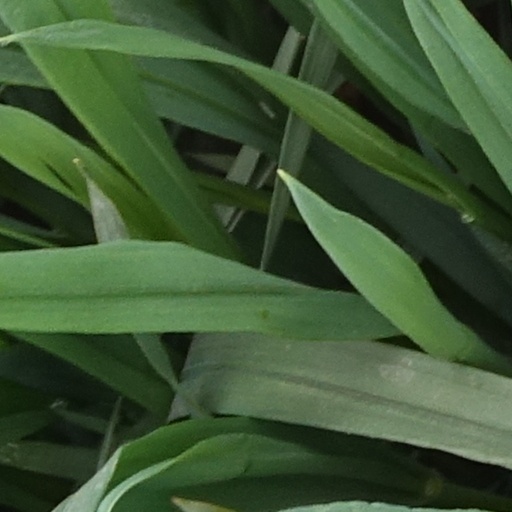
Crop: wheat